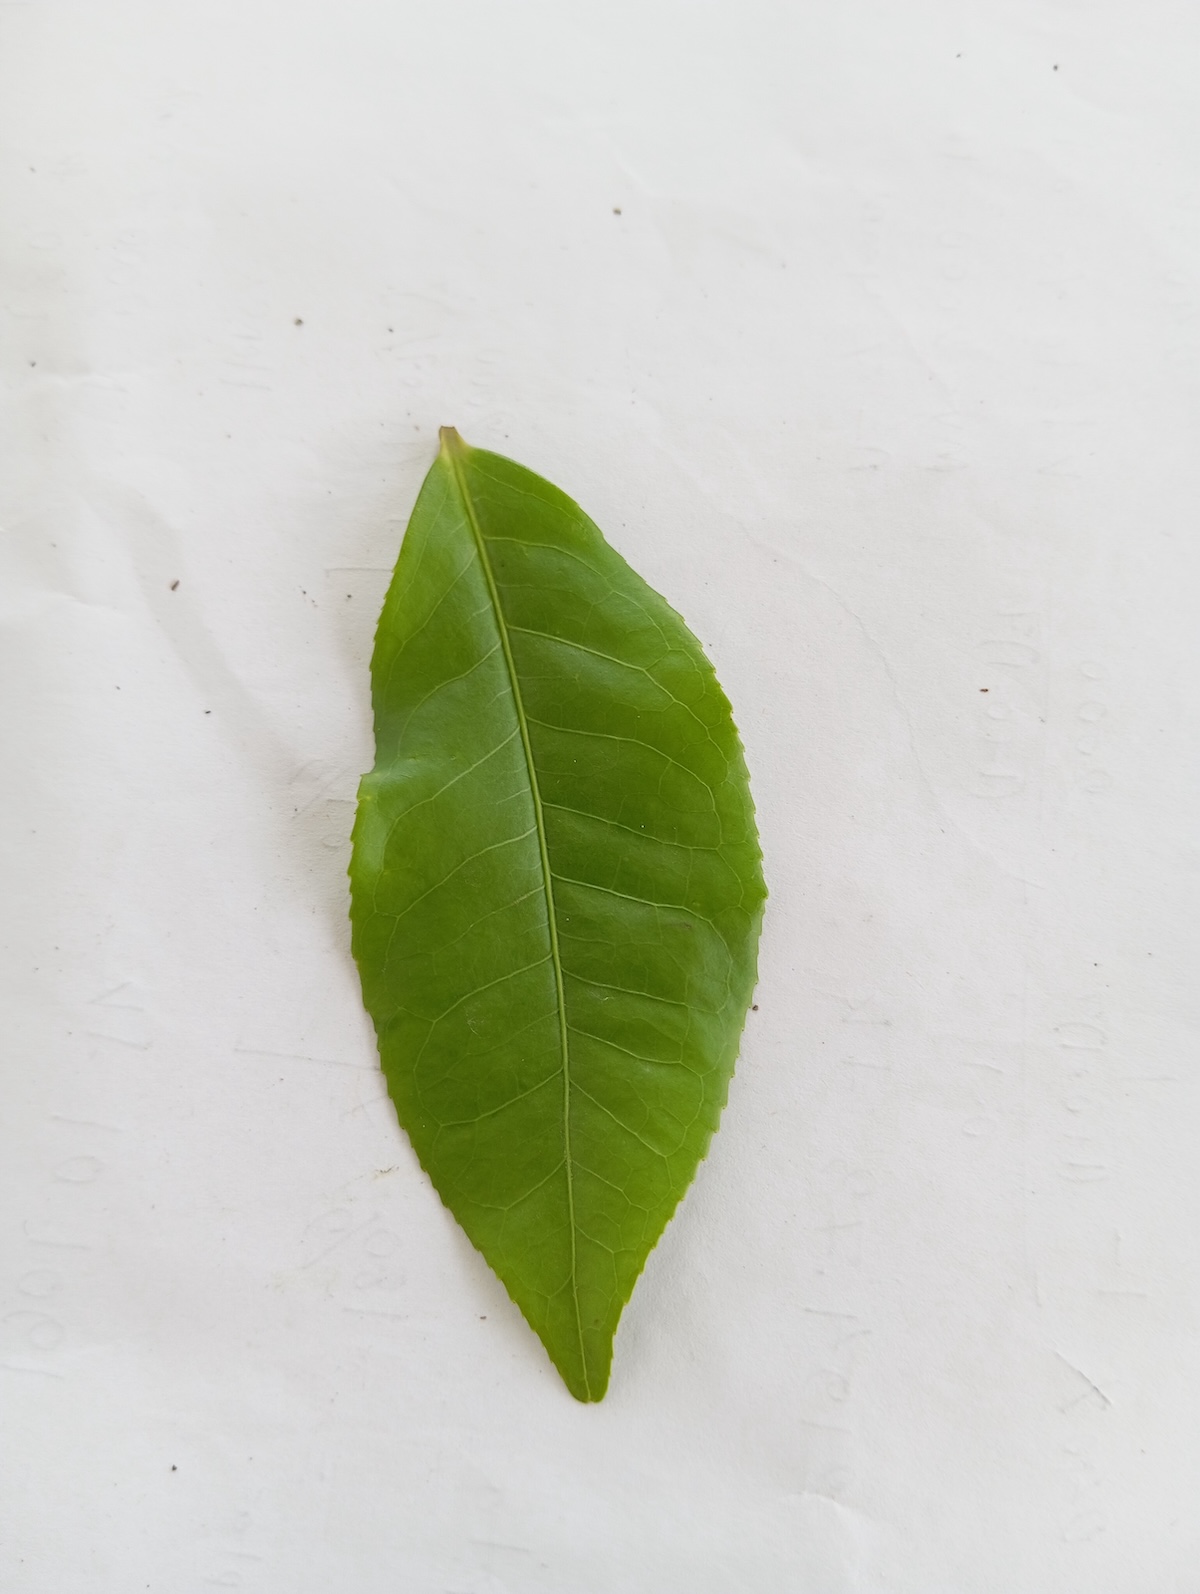
Label: Healthy leaf